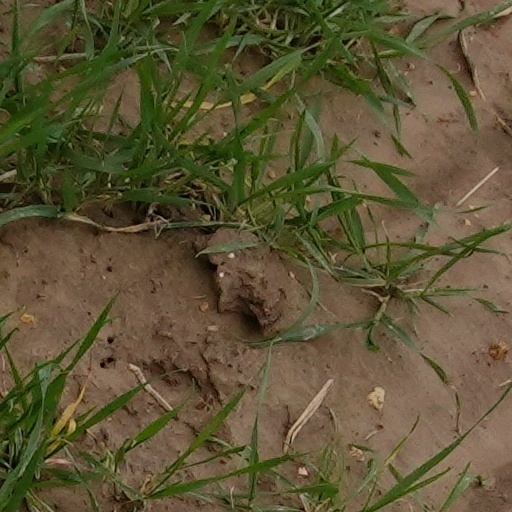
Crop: wheat